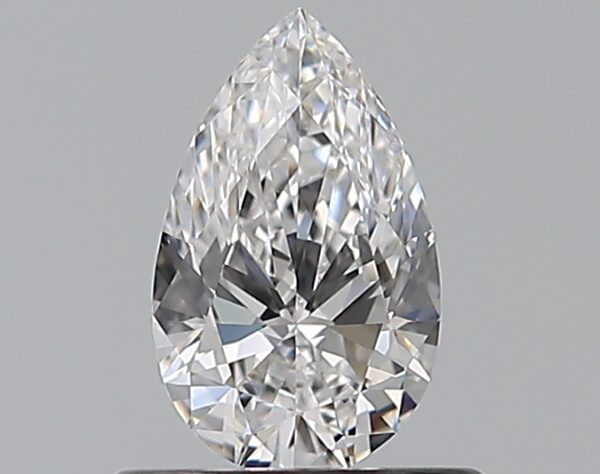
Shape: pear
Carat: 0.5
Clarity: VVS2
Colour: D
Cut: EX
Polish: EX
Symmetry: EX
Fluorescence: N
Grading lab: GIA
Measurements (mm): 7.13 x 4.37 x 2.64